Management & Science University

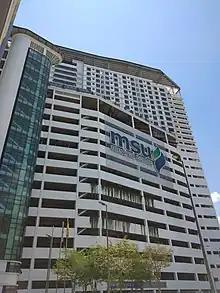
MSUMC is a private specialist hospital

The MSU Medical Centre is a 14 levels private specialist hospital in Shah Alam, operated by MSU itself.